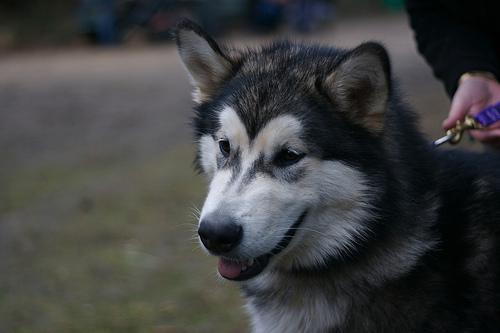
malamute